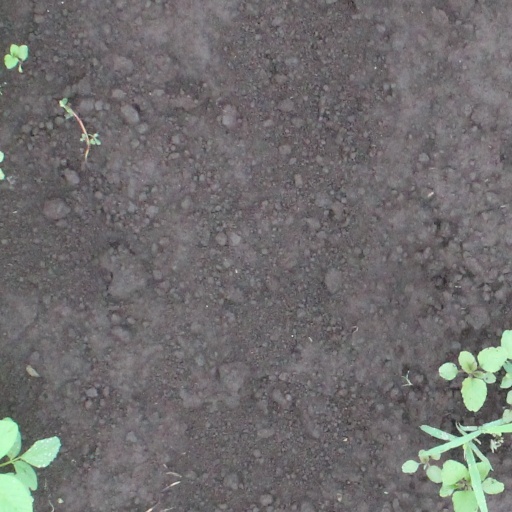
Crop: soybean